Friedrich Ludwig Jahn

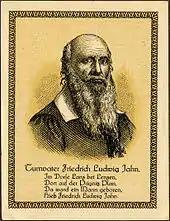
on a German Notgeld bill from 1922 issues in

A complete edition of his works appeared at in 18841887. See the biography by (Berlin, 1894), and , by (Munich, 1895).